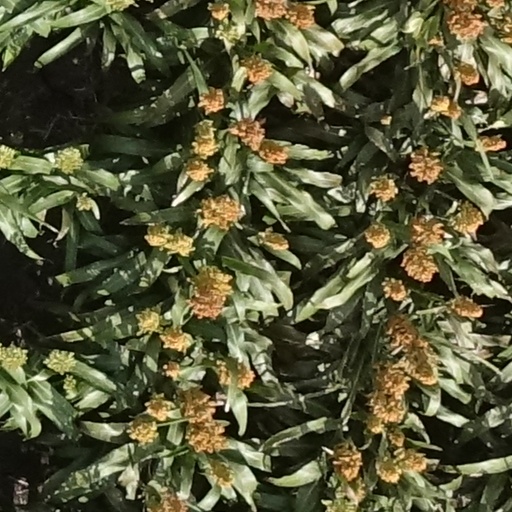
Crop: sorghum